Australian jazz

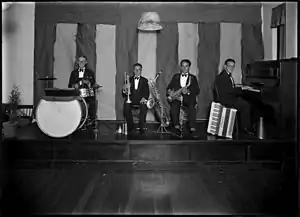
Australian Dance band at the Jack Keating Dance Studio circa 1930 from the Tom Lennon collection, courtesy of the Powerhouse Museum

Jazz music has a long history in Australia. Over the years jazz has held a high-profile at local clubs, festivals and other music venues and a vast number of recordings have been produced by Australian jazz musicians, many of whom have gone on to gain a high profile in the international jazz arena.